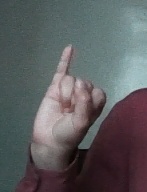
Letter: meem